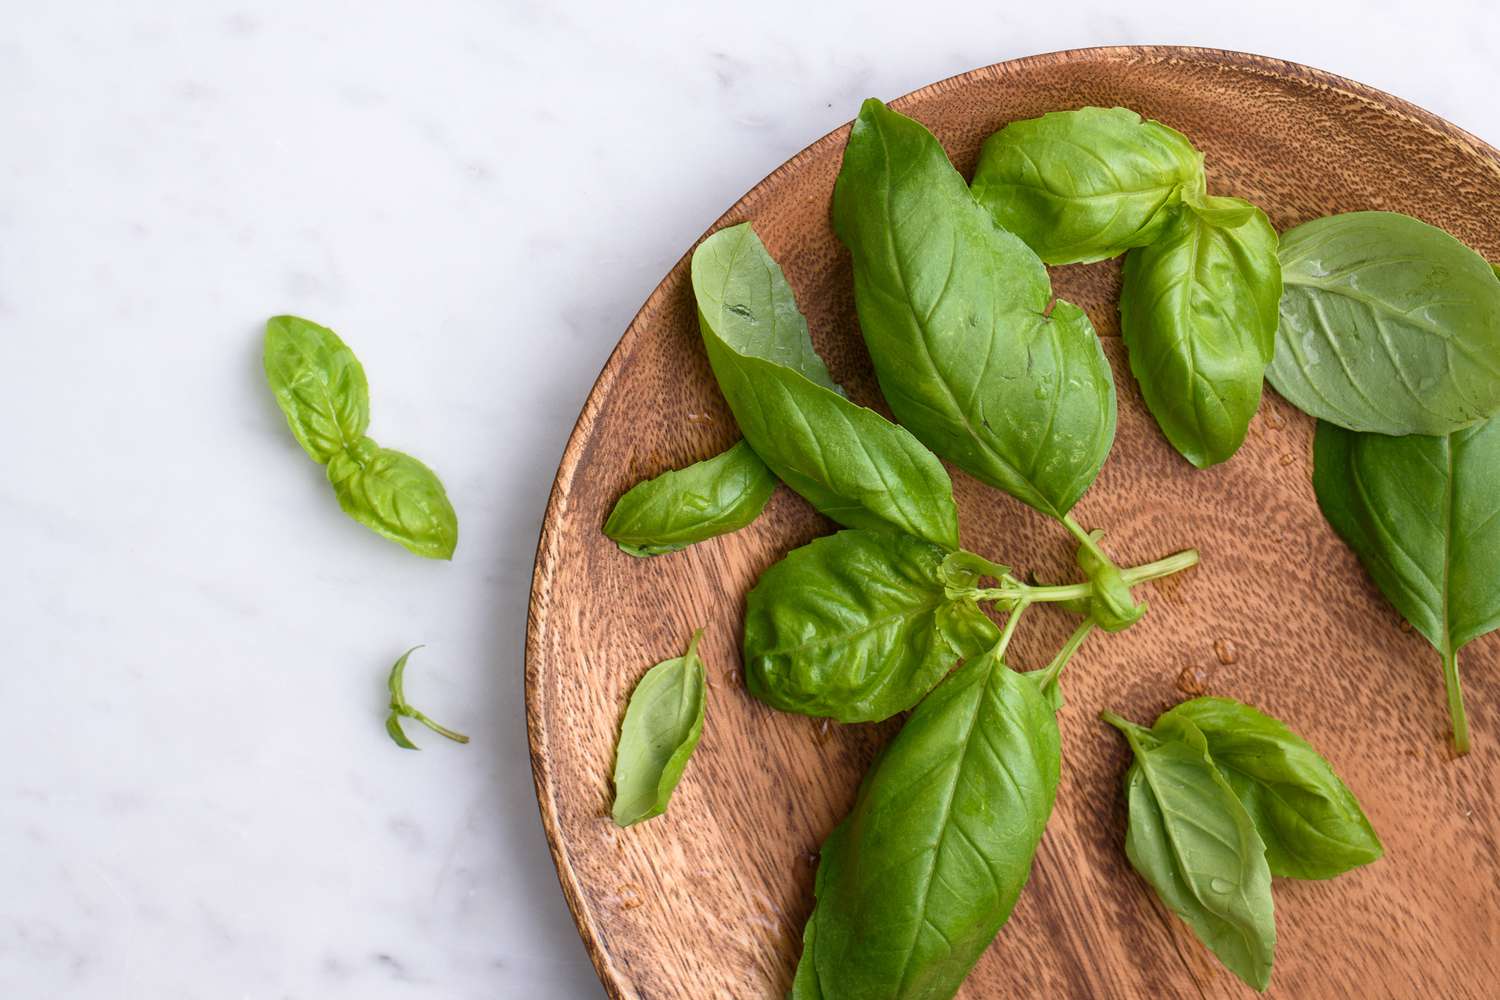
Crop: unknown
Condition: basil